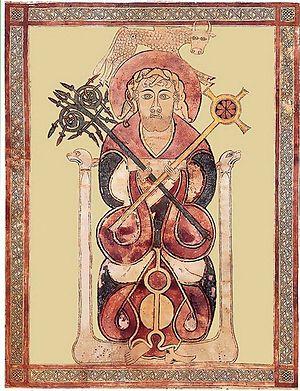
L'Enluminure insulaire désigne la production de manuscrits enluminés dans les monastères en Irlande et en Grande-Bretagne entre le VIᵉ siècle et le début du IXᵉ siècle, ainsi que dans les monastères sous influence insulaire installés sur le continent. Ils sont caractérisés par des décors fortement influencés par l'orfèvrerie, l'usage constant des entrelacs, ainsi que par l'importance accordée à la calligraphie. Les livres les plus célèbres de cette production sont principalement des évangéliaires. Une soixantaine de manuscrits sont recensés pour cette période.